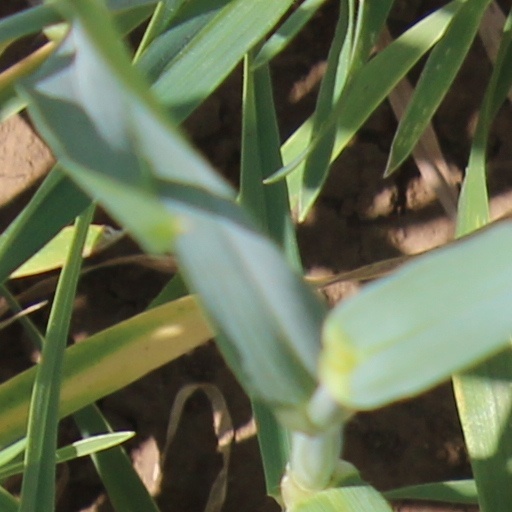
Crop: wheat